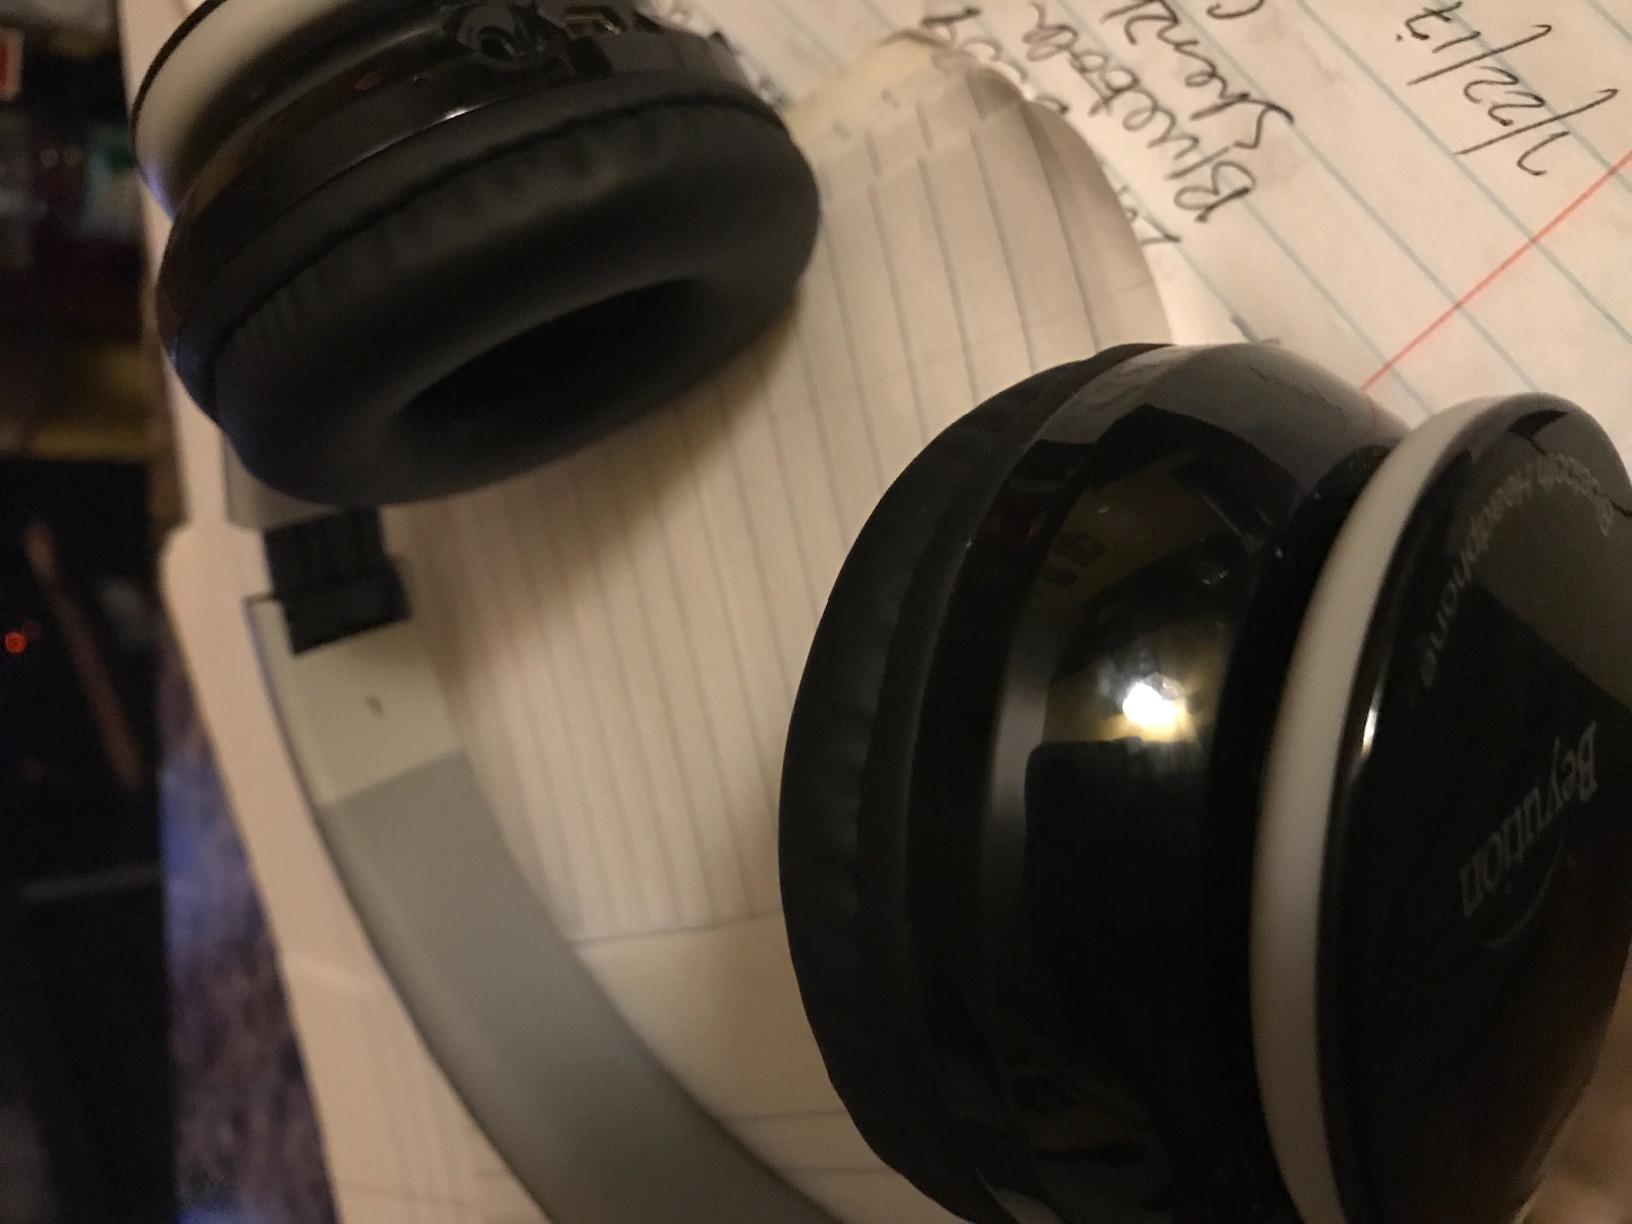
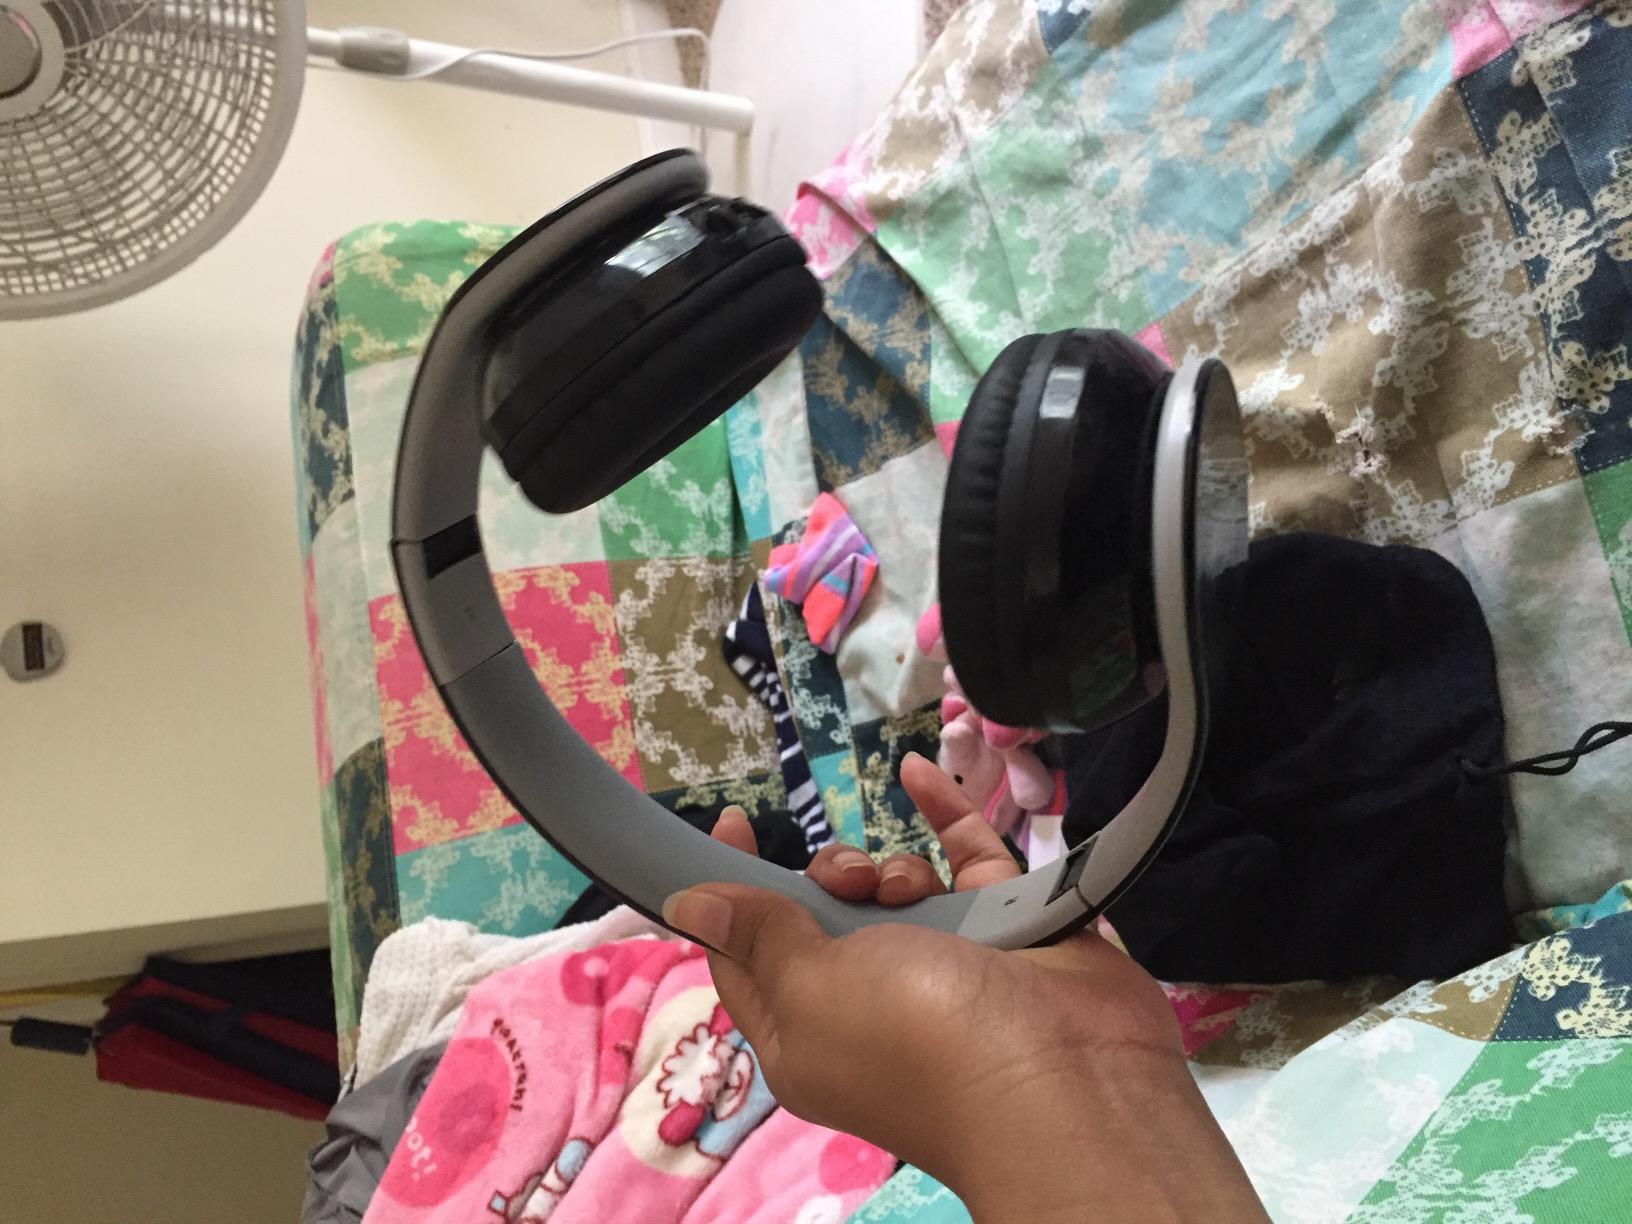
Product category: headphones
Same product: yes